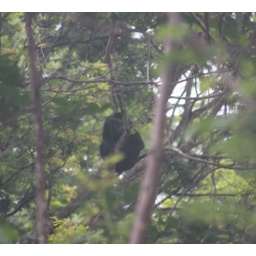
Howler monkeys around the hotel grounds. Growling at the barking dogs from the trees